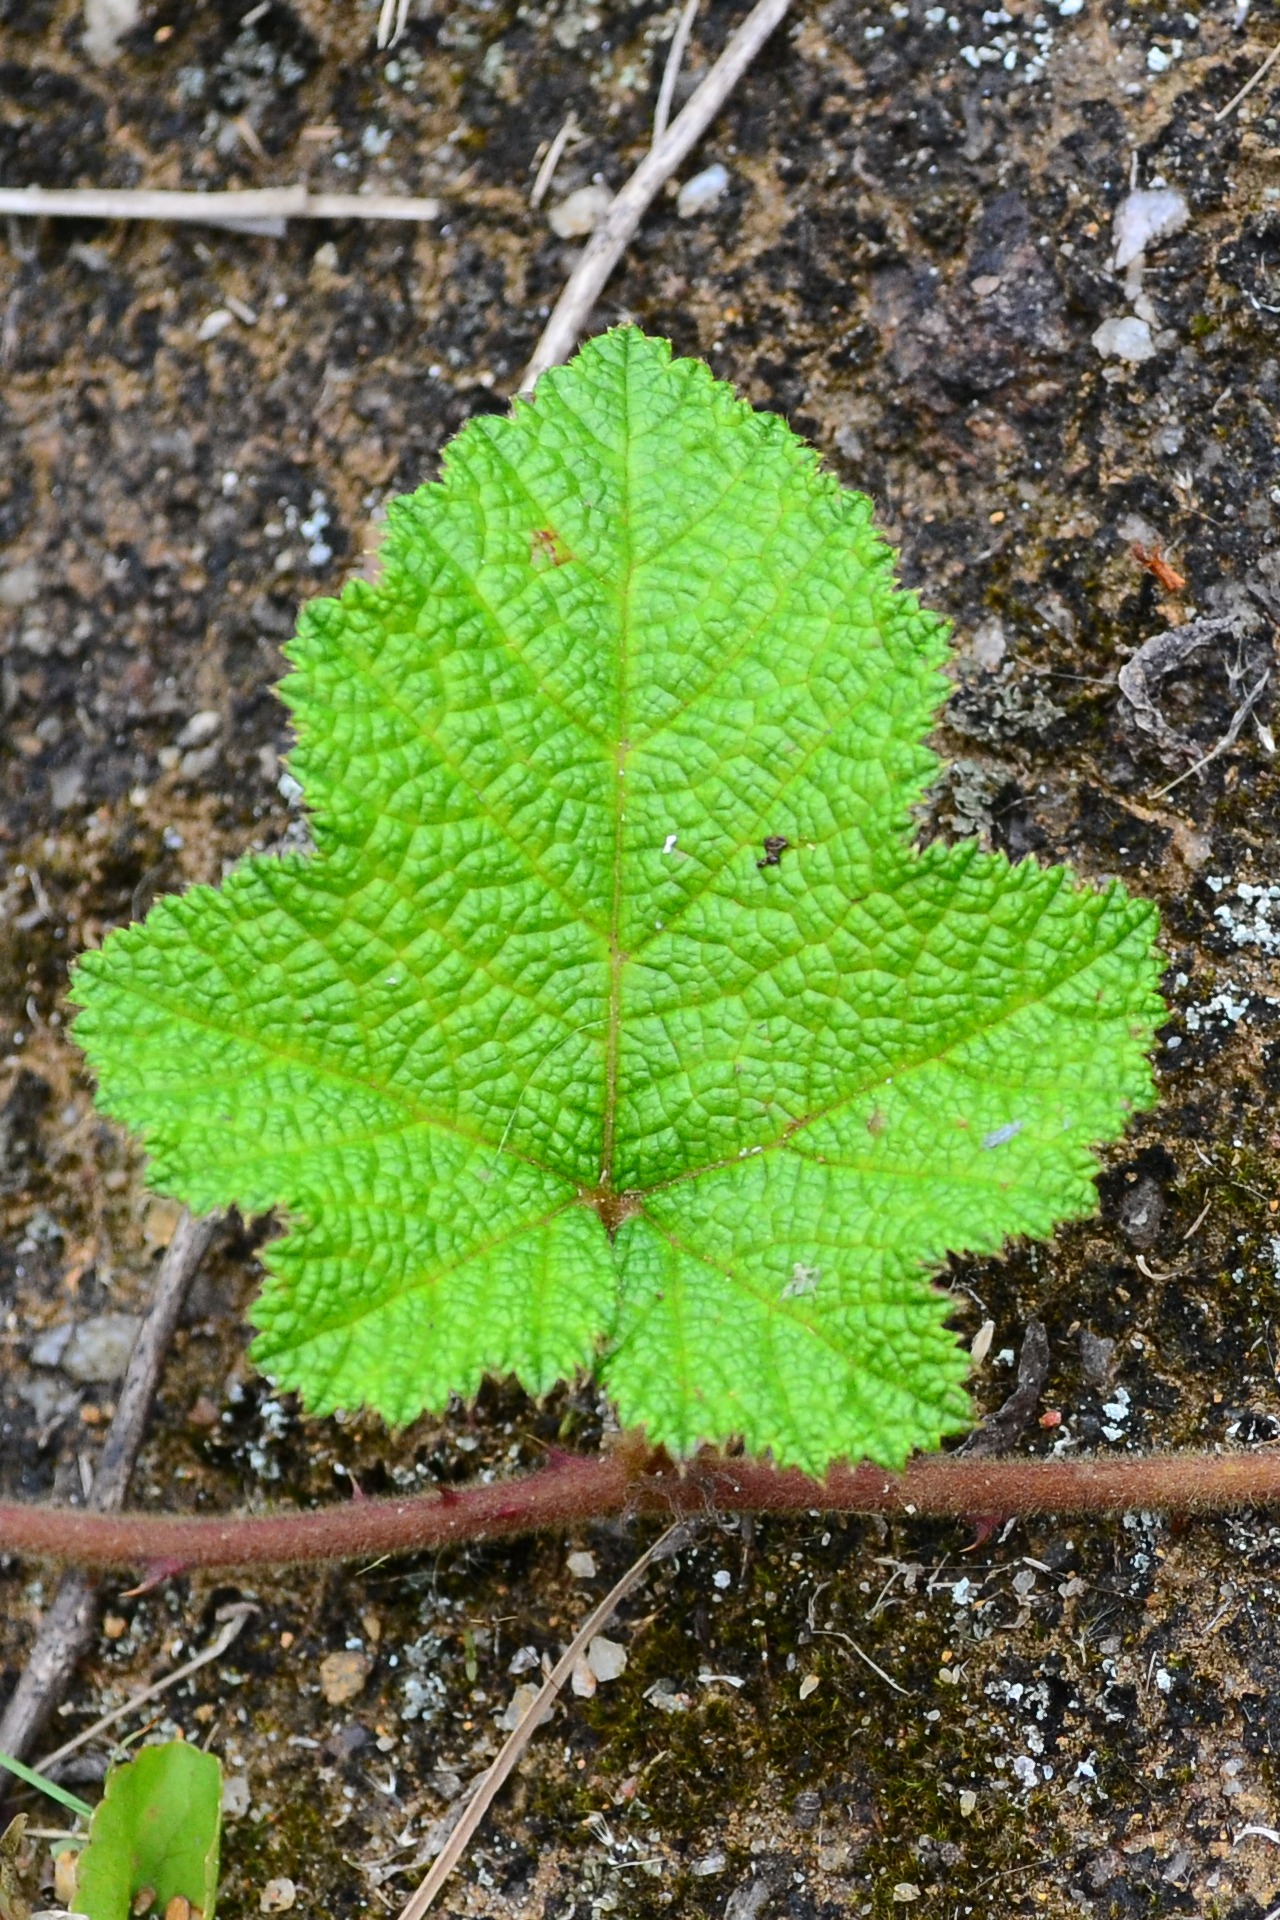
tree, plant, ground, leaf, flower, young, fresh, soil, botany, flora, fern, shrub, deciduous, sri lanka, ceylon, greenish, flowering plant, woody plant, land plant, ferns and horsetails, vascular plant, loolecondera